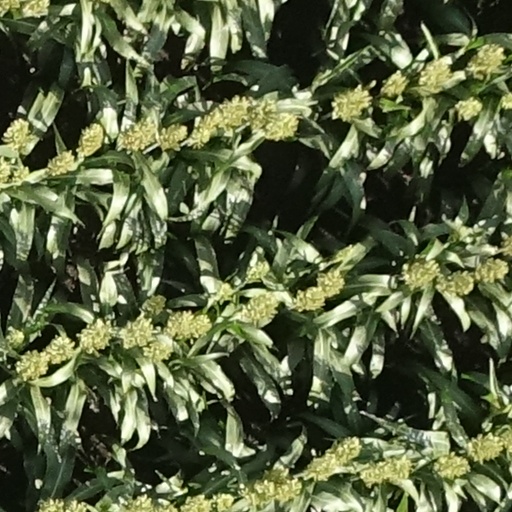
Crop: sorghum